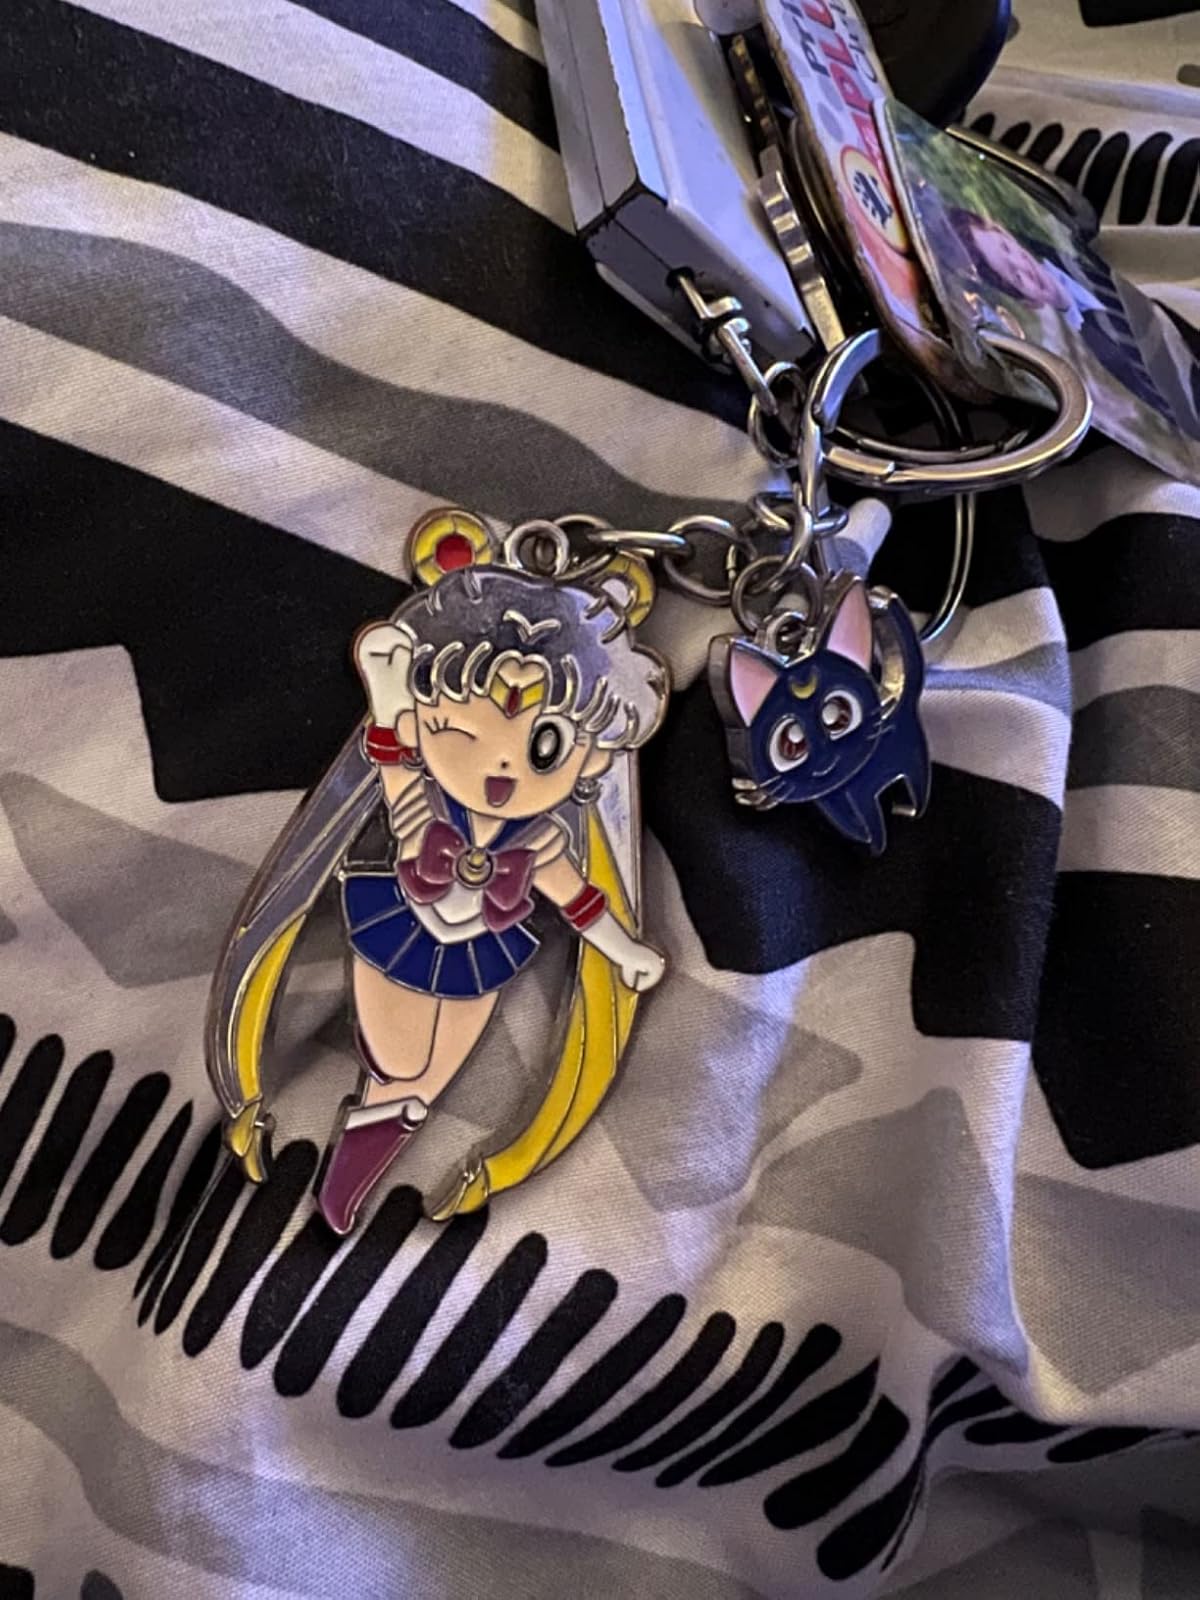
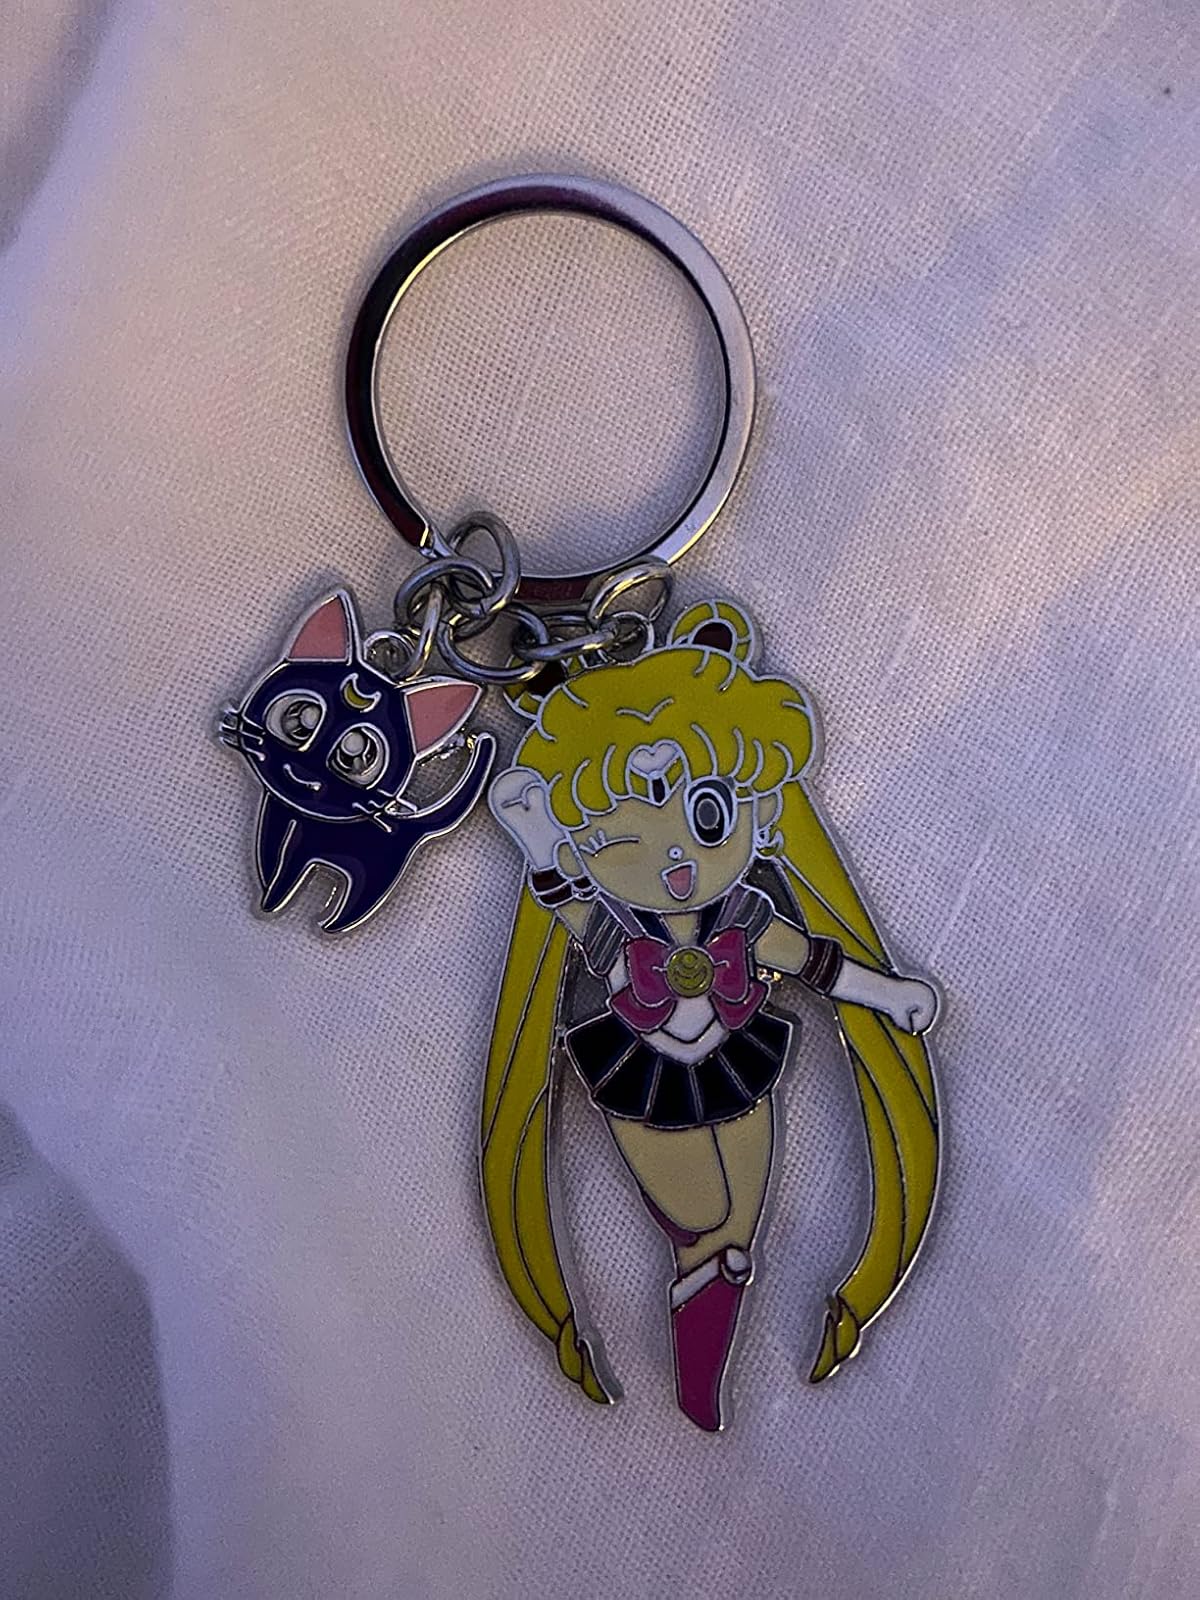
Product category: accessories_keychain
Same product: yes